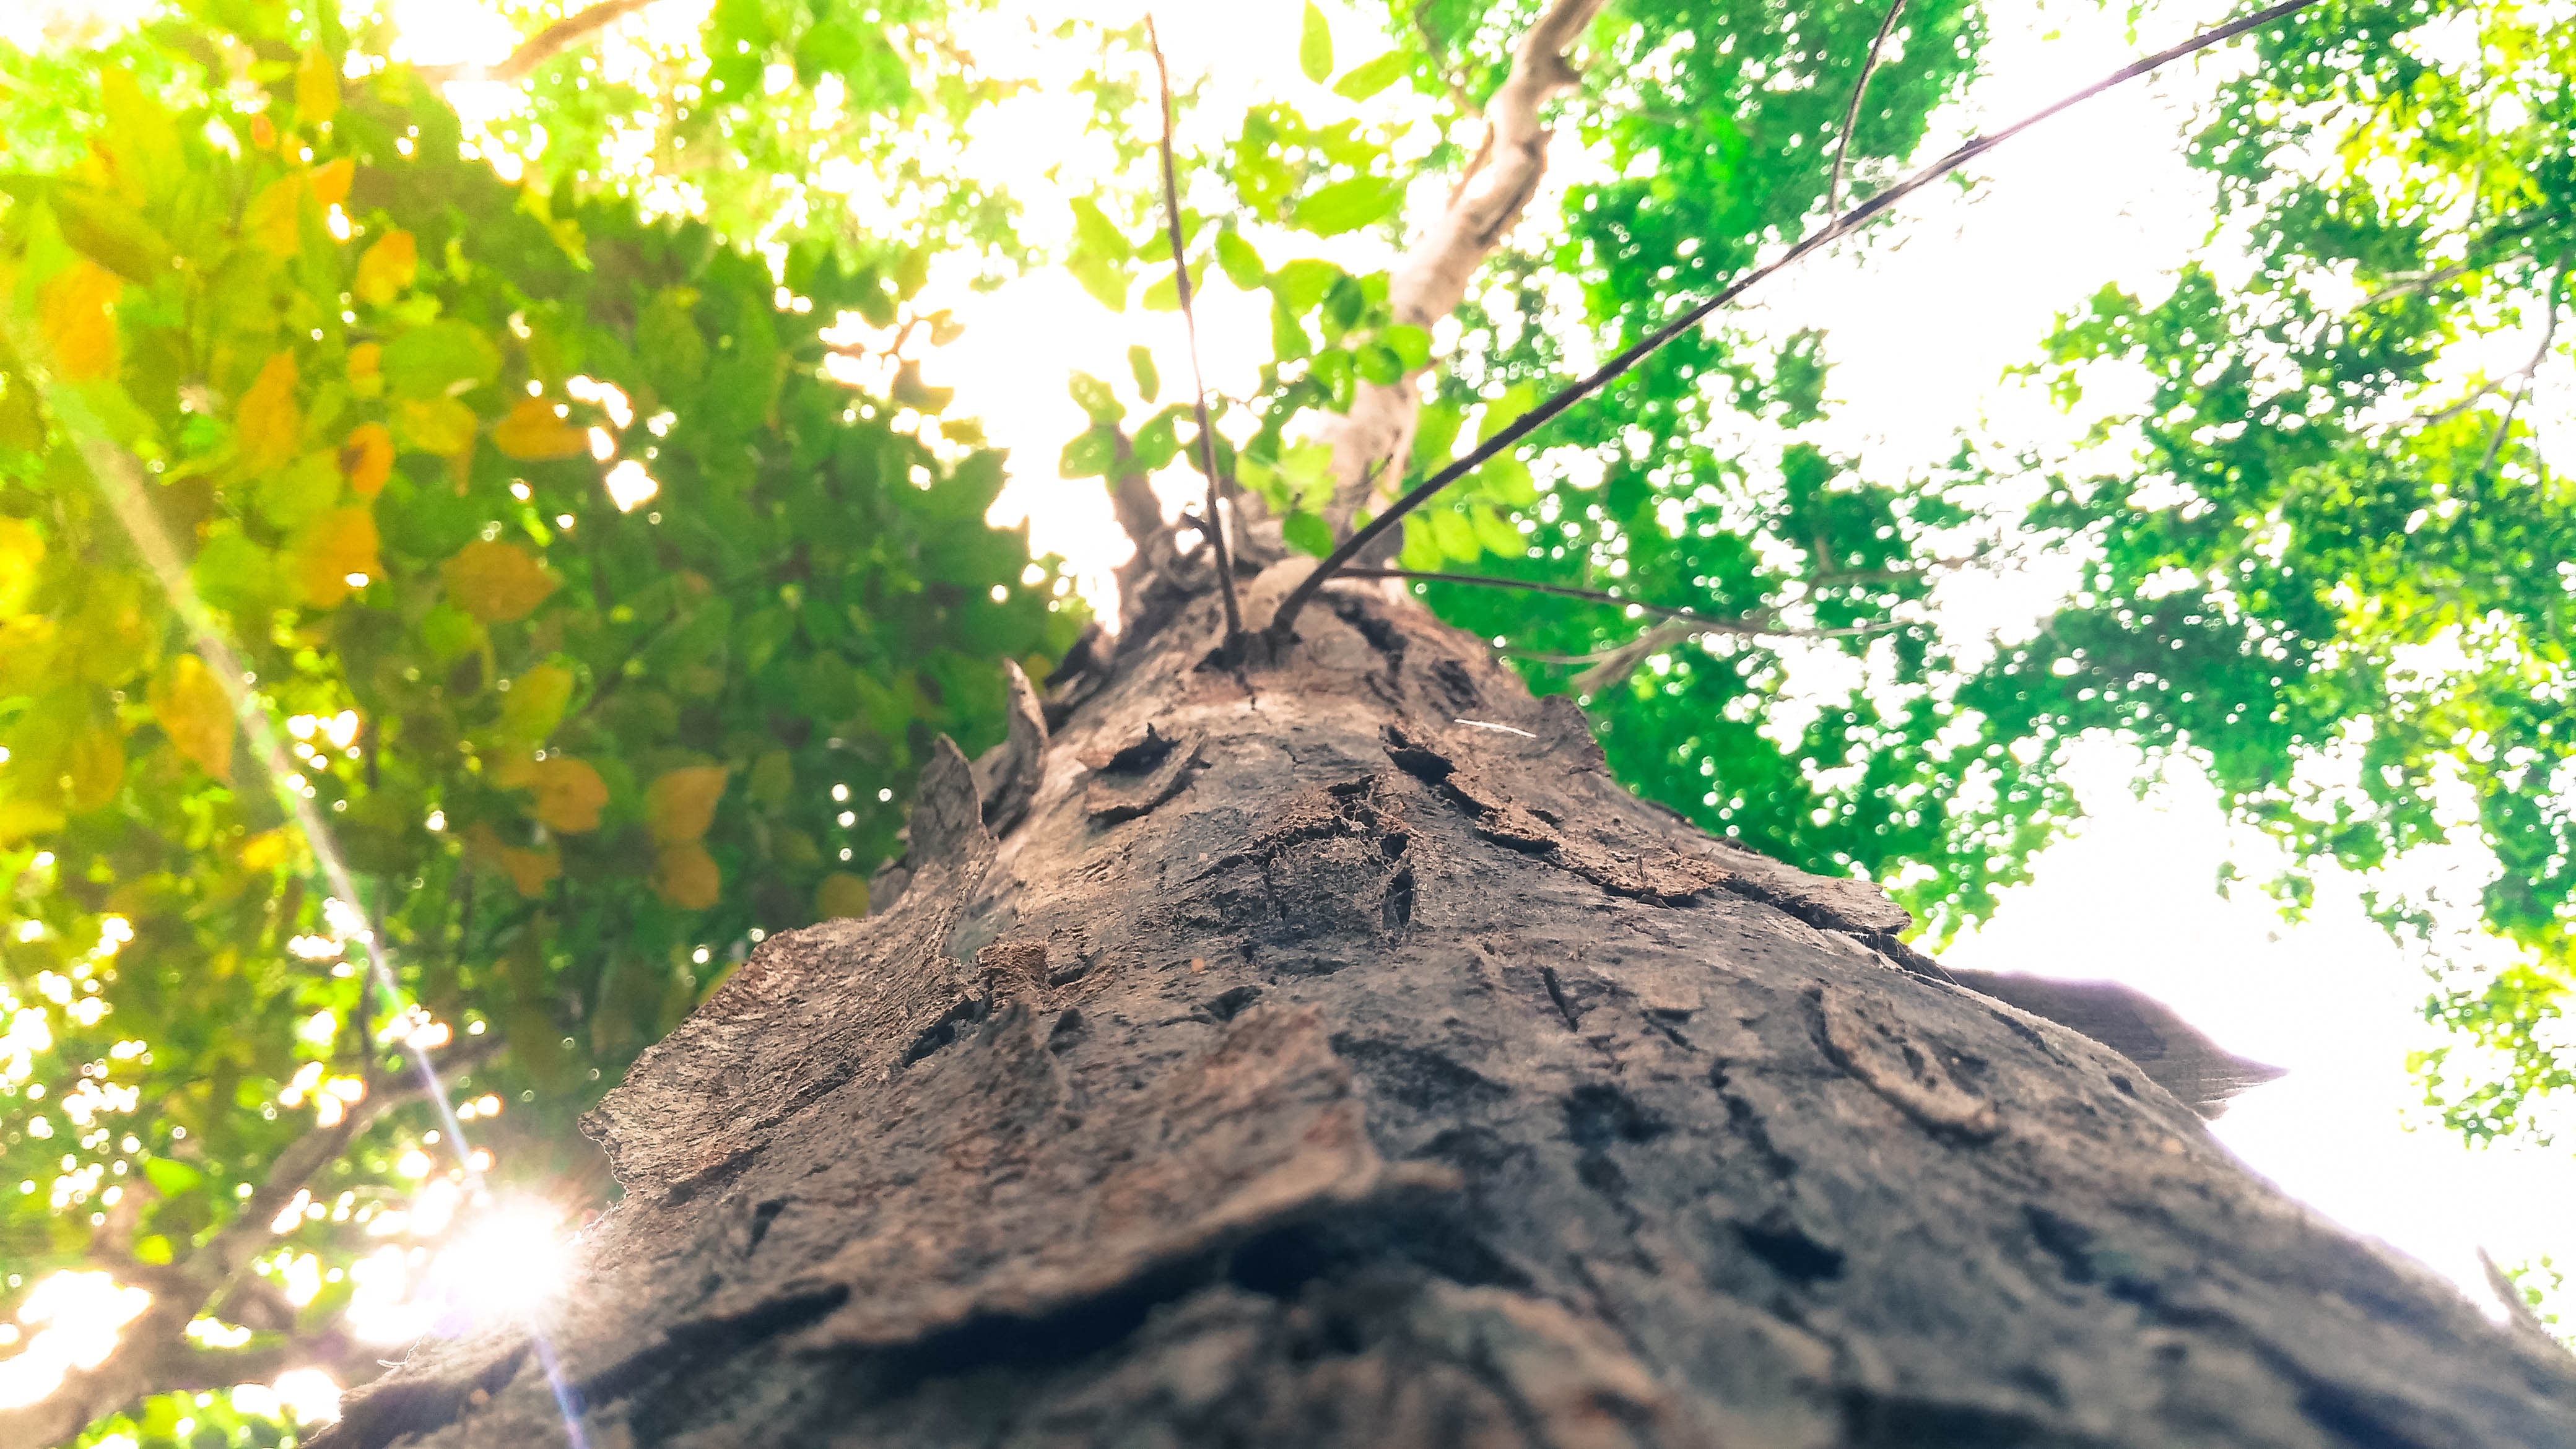
tree, nature, forest, branch, light, growth, plant, wood, sunlight, leaf, trunk, summer, environment, jungle, lush, soil, flora, trees, outdoors, woodland, low angle shot, natural environment, woody plant